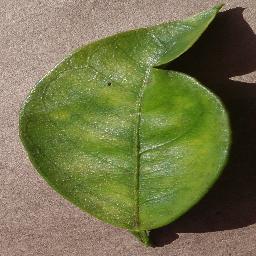
Label: Orange___Haunglongbing_(Citrus_greening)